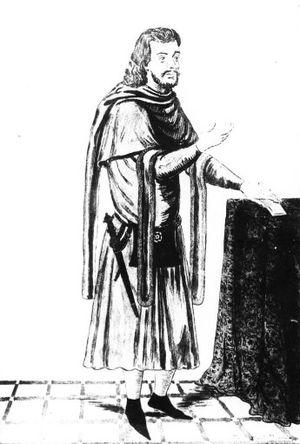
Eudes IV de Bourgogne,